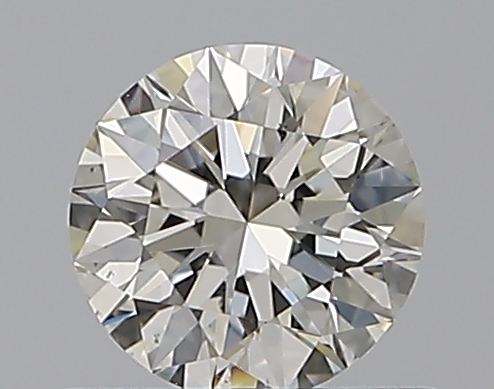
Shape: round
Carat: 0.5
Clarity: VS2
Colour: J
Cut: EX
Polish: EX
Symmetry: EX
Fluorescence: F
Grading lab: GIA
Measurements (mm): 5.05 x 5.09 x 3.16